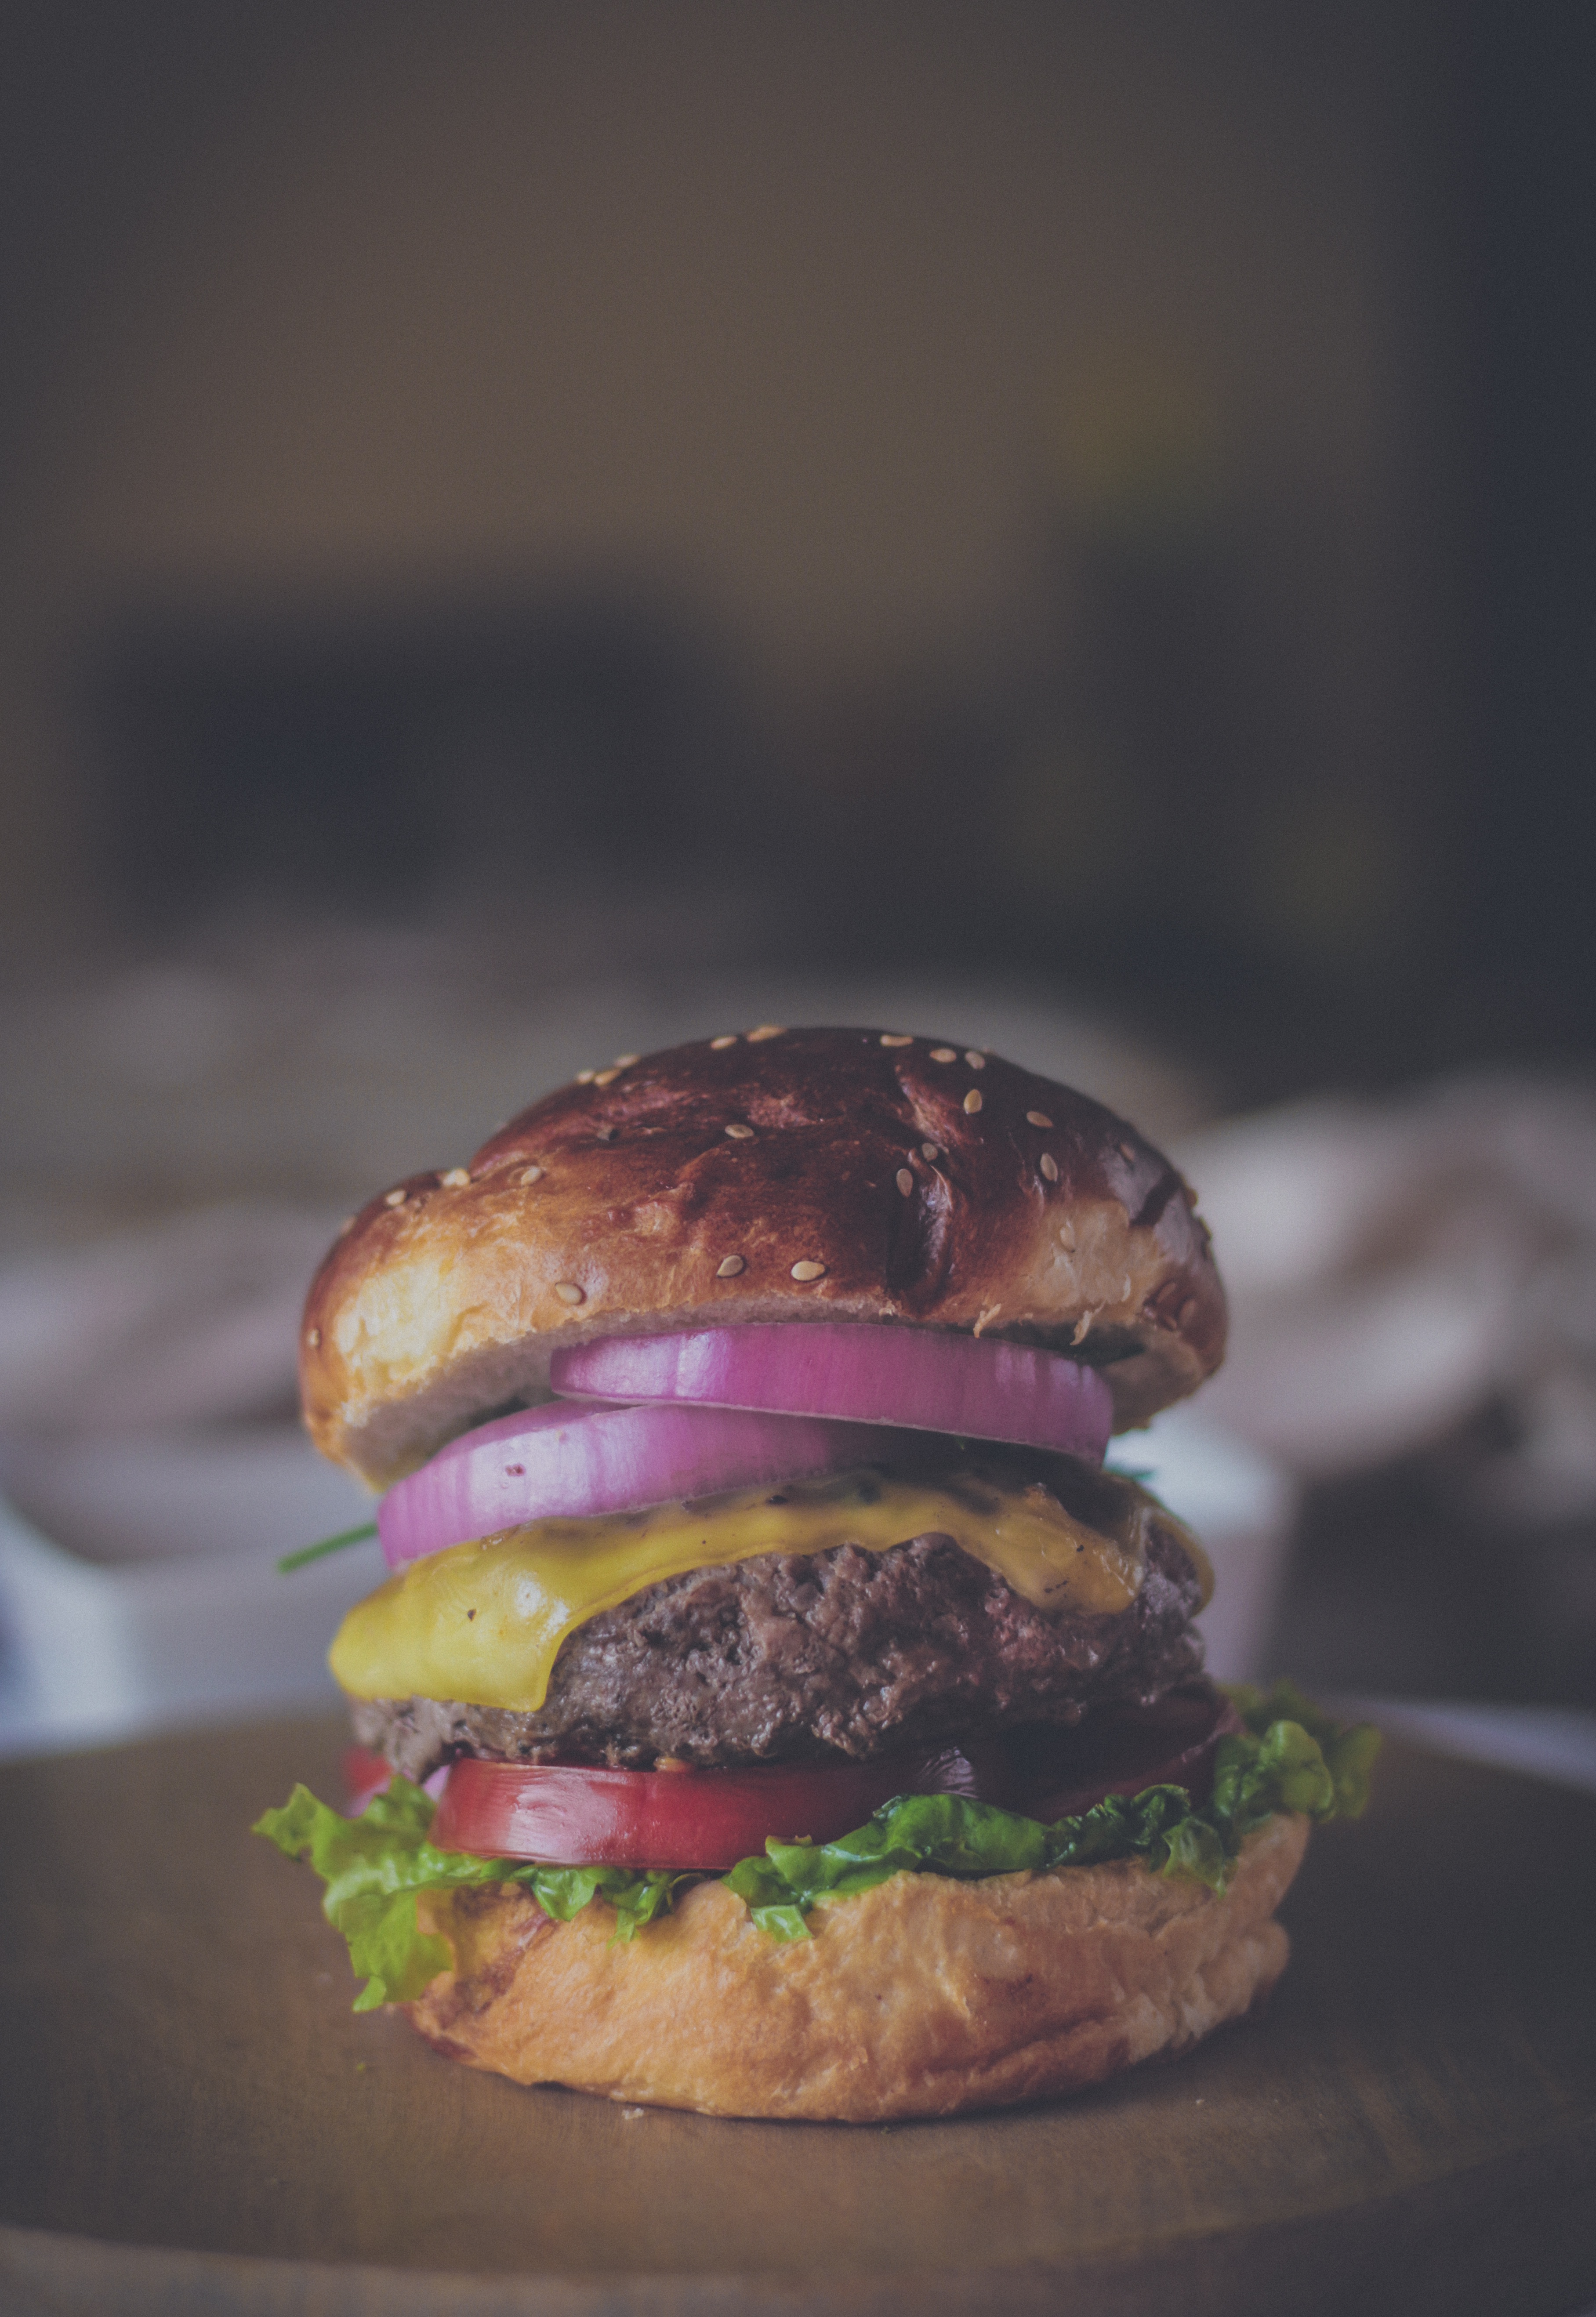
dish, food, produce, meat, hamburger, sandwich, cheeseburger, slider, veggie burger